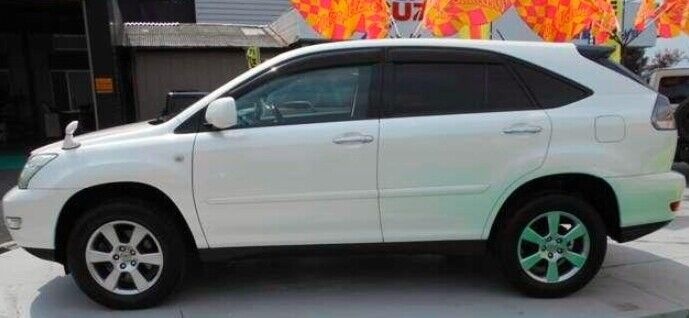
TOYOTA HARRIER ACU30 2AZFE BOLT NO.1 90105-10361
TOYOTA HARRIER ACU30 2AZFE BOLT NO.1 PART NUMBER: 90105-10361 ITEM DETAILS: THIS IS A BRAND NEW ITEM MANUFACTURED BY TOYOTA WELCOME WORLDWIDE CUSTOMERS! WE SHIP TO AFRICA! CONTACT US NOW! HOLA AMIGOS, SÃ�, ENVIAMOS A AMÃ‰RICA DEL SUR! ARGENTINA, PERÃš, CHILE, VENEZUELA, ECUADOR, BOLIVIA Y TODAS LAS OTRAS NACIONES DE LA REGIÃ“N! BENVENUTI NEL NOSTRO NEGOZIO EBAY! PARLIAMO ITALIANO, CONTATTATECI PER INFORMAZIONI! ZDRAVSTVUYTE, DOROGIYE DRUZYA! MY OTPRAVLYAYEM VO VSE REGIONY ROSSIYSKOY FEDERATSII! POZHALUYSTA, SVYAZHITES S NAMI CHEREZ SISTEMU EBAY. BIENVENUE Ã€ NOTRE MAGASIN EBAY! AFIN JDM JAPONAIS DE PIÃˆCES DE RECHANGE SUR LE MARCHÃ‰ INTÃ‰RIEUR D'ICI! CONTACT US FOR OTHER PARTS NOT LISTED, YAHOO!JAPAN AUCTION, WHOLESALE, CONTAINERS ETC. ADDITIONAL PICTURES, QUESTIONS, AND OTHER PARTS ARE AVAILABLE UPON REQUEST. THANK YOU FOR YOUR INTEREST! ------------------------------------------------------------------------------ WE SUPPLY, PACK AND SHIP ALL SIZES OF JDM ENGINES, GEARBOXES, BODY PANELS, JDM HALF CUTS, EUROPEAN DELUXE HALF CUTS, NC & CNC MACHINERY, YACHTS, OUTBOARD ENGINES ETC. LCL AND FCL AVAILABLE! CONTACT US FOR MORE DETAILS NOW! HERE ARE SOME PHOTOS FROM OUR PACKING FACTORY, SHOWING VARIOUS CAR PARTS WE HANDLE ON A REGULAR BASIS. Â
Brand: TOYOTA
Category: Vehicles & Parts > Vehicle Parts & Accessories